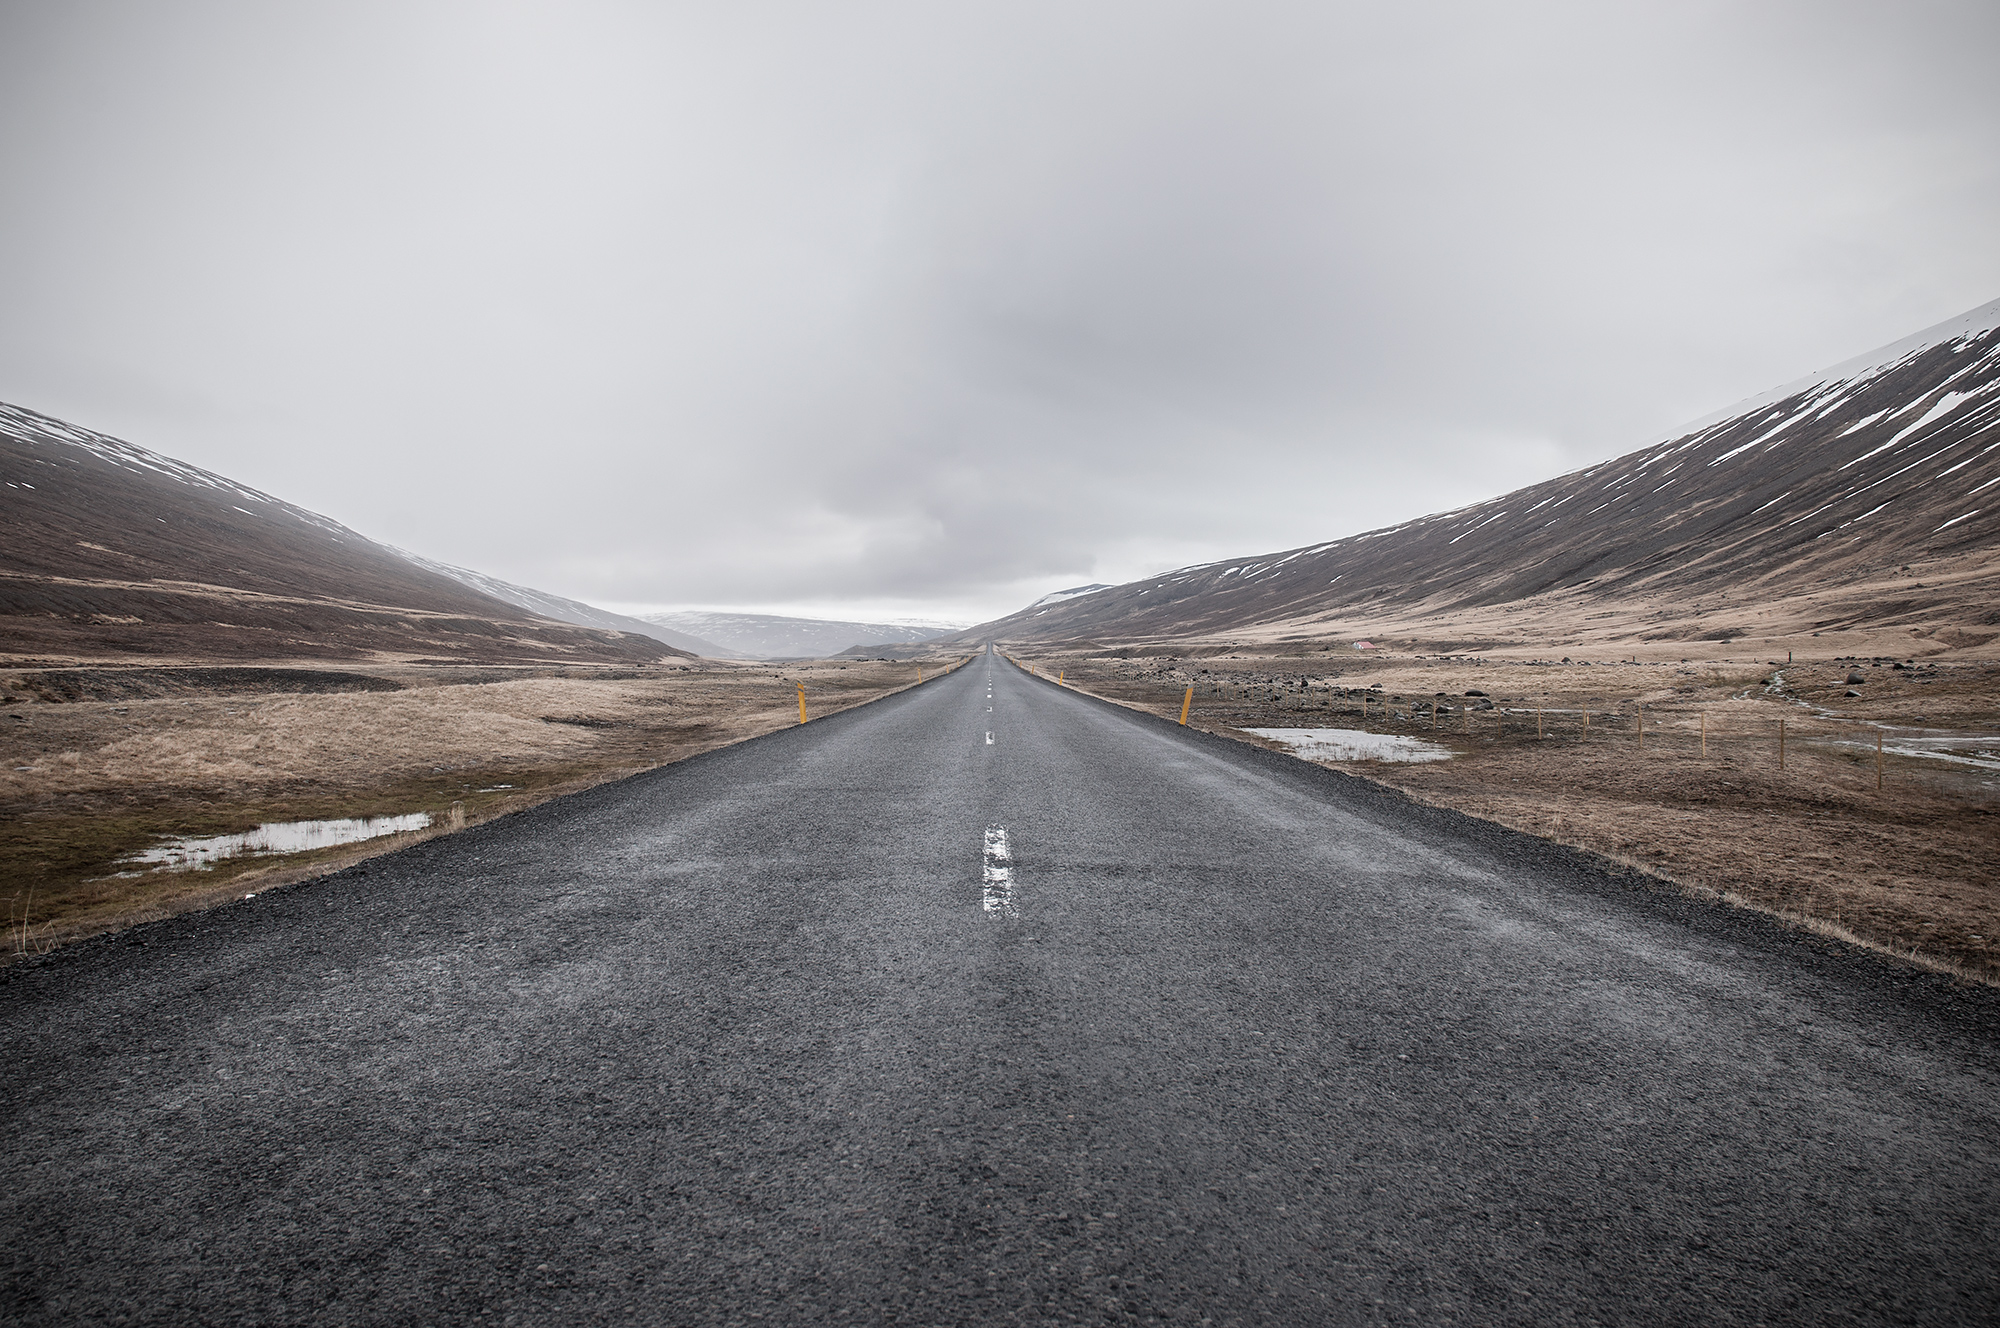
landscape, path, pathway, horizon, mountain, road, street, morning, hill, highway, alone, asphalt, lonely, straight, road trip, long, hills, clouds, infrastructure, way, wide, nobody, mountain pass, atmospheric phenomenon, mountainous landforms, nonbuilding structure